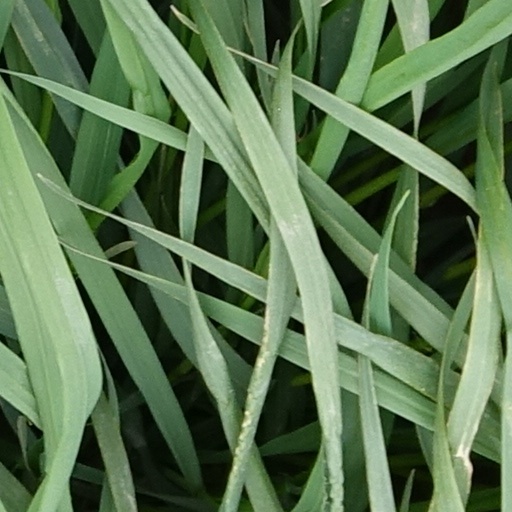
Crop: wheat